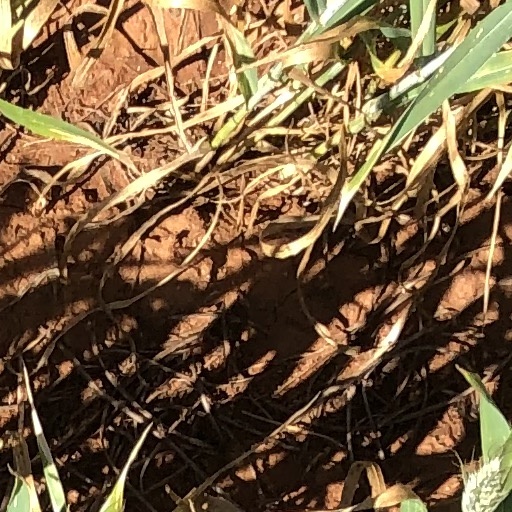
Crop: wheat